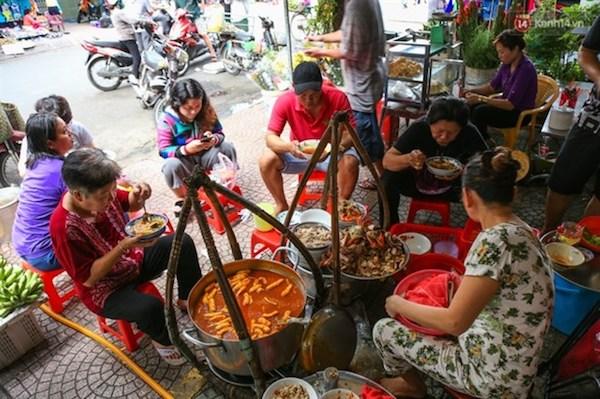
có một người phụ nữ mặc áo trắng đang ngồi bên trong quầy bán hàng